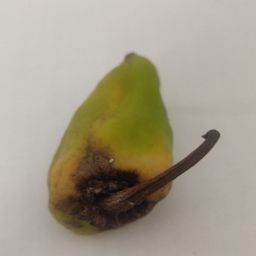
Crop: New Mexico Green Chile
Quality: Damaged